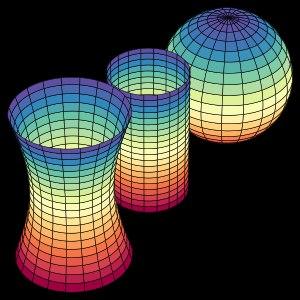
Les sujets des listes suivantes ont tous été nommés d'après Carl Friedrich Gauss, mathématicien, physicien et astronome.
La courbure de Gauss, parfois aussi appelée courbure totale, d'une surface paramétrée X en X est le produit des courbures principales. De manière équivalente, la courbure de Gauss est le déterminant de l'endomorphisme de Weingarten.